Thomas Glover (politician)

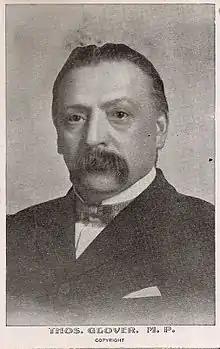

Thomas Glover (25 March 1852 – 9 January 1913) was a miner and Labour Party politician in the United Kingdom.